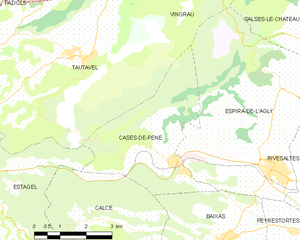
Carte des communes françaises
Cases-de-Pène est une commune française située dans le département des Pyrénées-Orientales, en région Occitanie.